Kukri

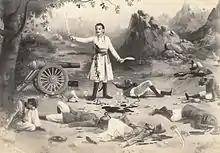
Colonel Gambhir Singh Rayamajhi Kshetri, a Gorkhali Commander armed with a Khukuri in his left hand and Talwar on his right

Researchers trace the origins of the blade back to the domestic sickle and the prehistoric bent stick used for hunting and later in hand-to-hand combat. Similar implements have existed in several forms throughout the Indian subcontinent and were used both as weapons and as tools. It might have derived from the ancient Indian saber called "nistrimsa" (निस्त्रिंश), itself possibly based on the Greek kopis brought by Alexander the Great's forces to India in the 4th century BC. Burton (1884) writes that the British Museum housed a large kukri-like falchion inscribed with writing in Pali. Among the oldest existing kukri are those belonging to Drabya Shah (c. 1559), housed in the National Museum of Nepal in Kathmandu.